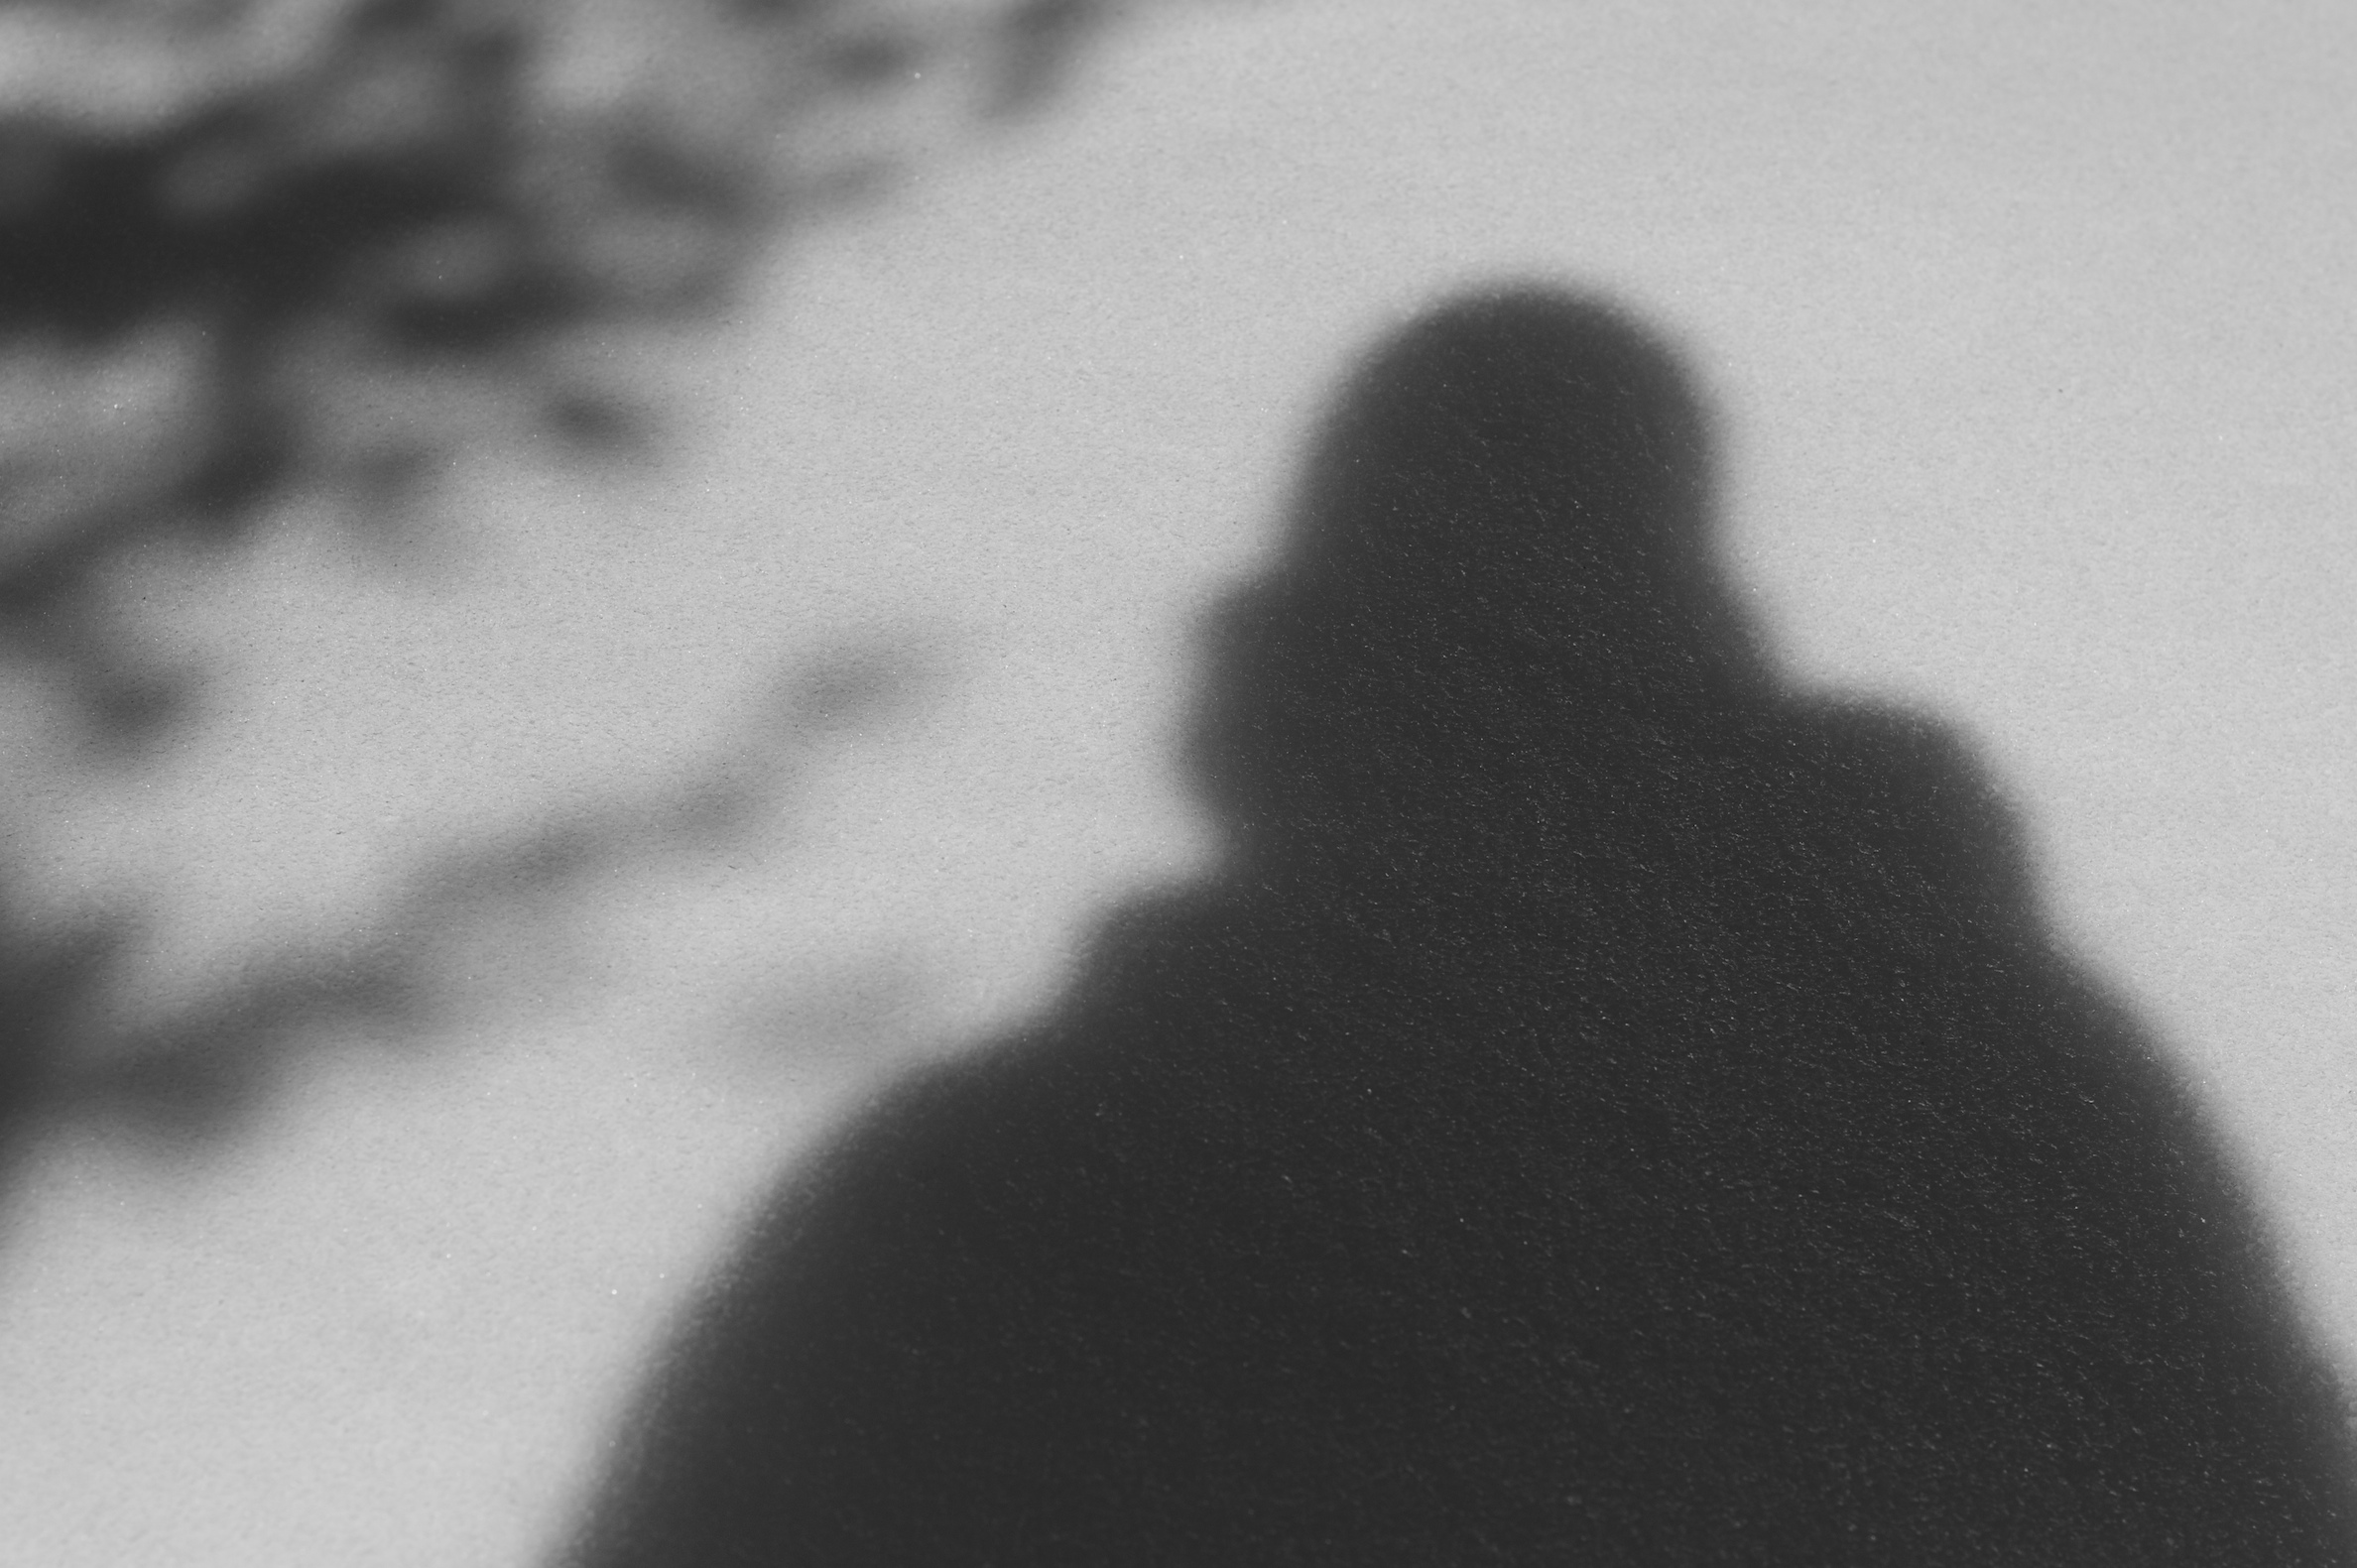
hand, snow, light, black and white, white, photography, finger, shadow, darkness, black, monochrome, close up, shape, monochrome photography